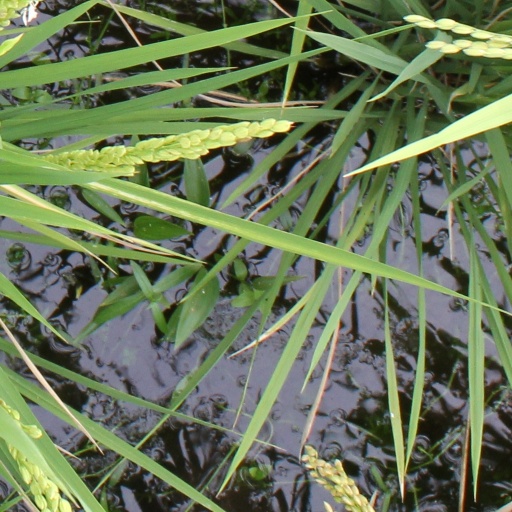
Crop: rice